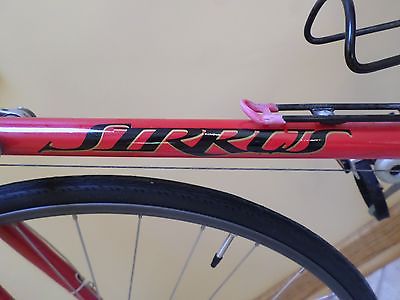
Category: bicycle